Umpire (Australian rules football)

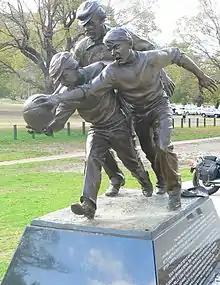
Statue of Tom Wills umpiring one of the earliest recorded matches of Australian rules football.

Unlike many other codes of football, where the official is called a "referee", in Australian rules football the officials are called umpires. Tom Wills, one of the founders of the Australian game, was the earliest known umpire of a football match in Australia.